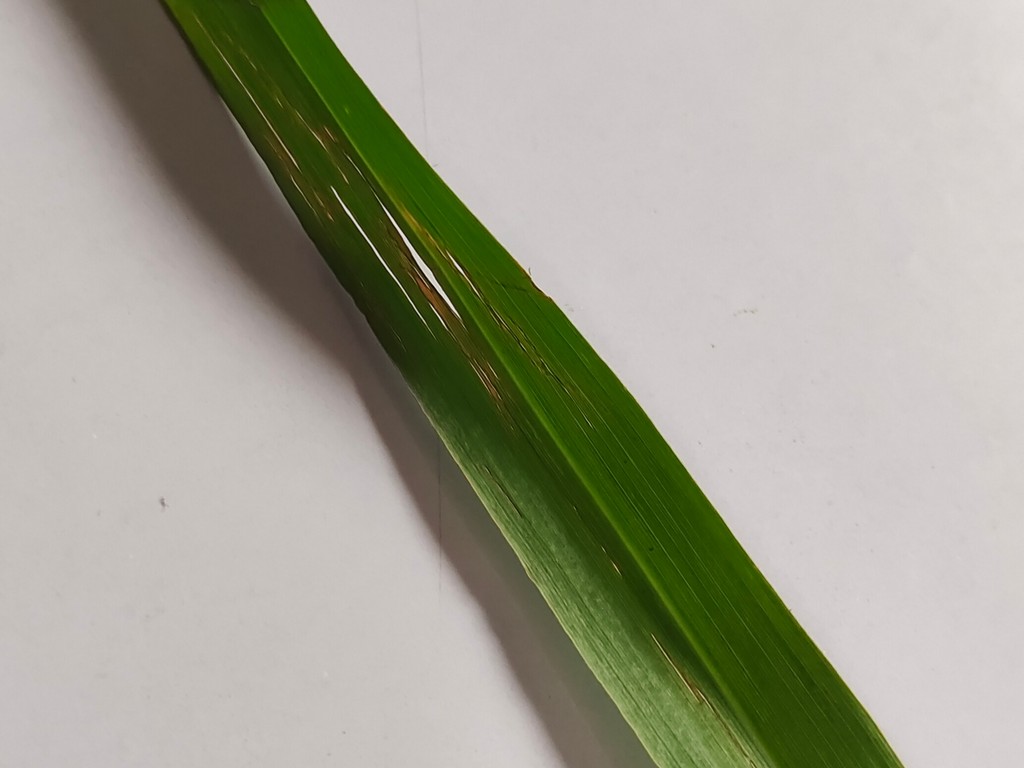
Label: Unhealthy